Desiderius Orban

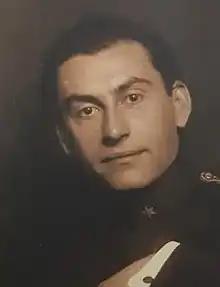

Desiderius Orban, (26 November 18844 October 1986) was a renowned Hungarian painter, printmaker and teacher, who, after emigrating to Australia in 1939 when in his mid-50s, also made an illustrious career in that country.